A Warlock in Whitby

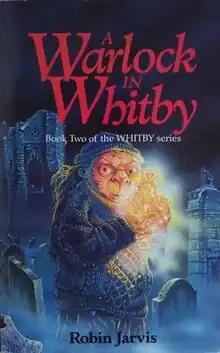
First edition cover

A Warlock in Whitby is the second book in "The Whitby Witches" series by Robin Jarvis. It was originally published in 1995. The trilogy is said to draw "deeply on local history, myth and legend. The books are deeply creepy and utterly compelling."